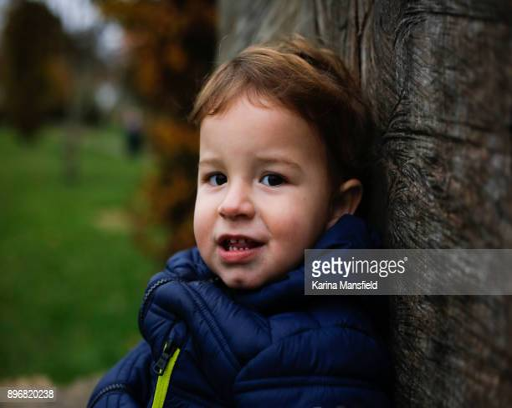
toddler playing in the playground and posing for the camera